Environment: real
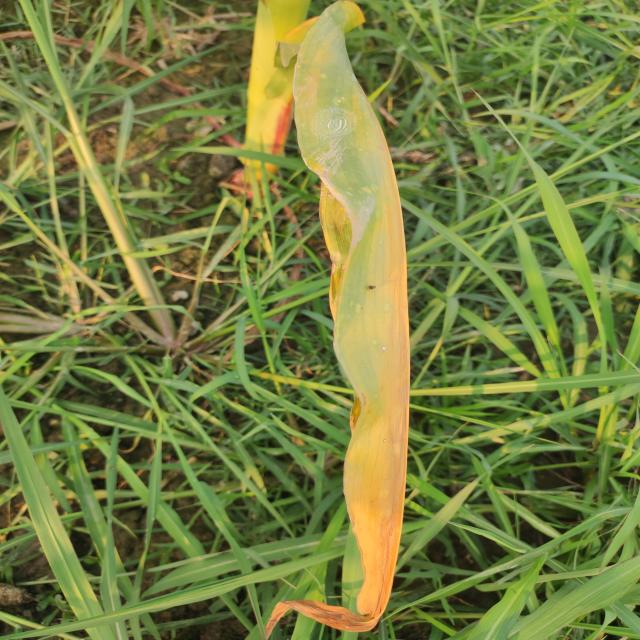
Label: nitrogen_deficiency